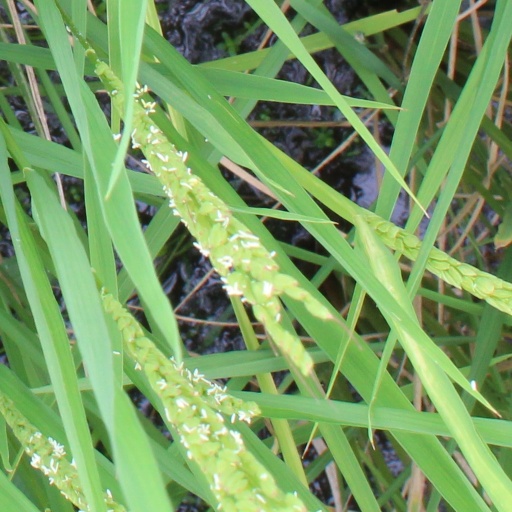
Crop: rice